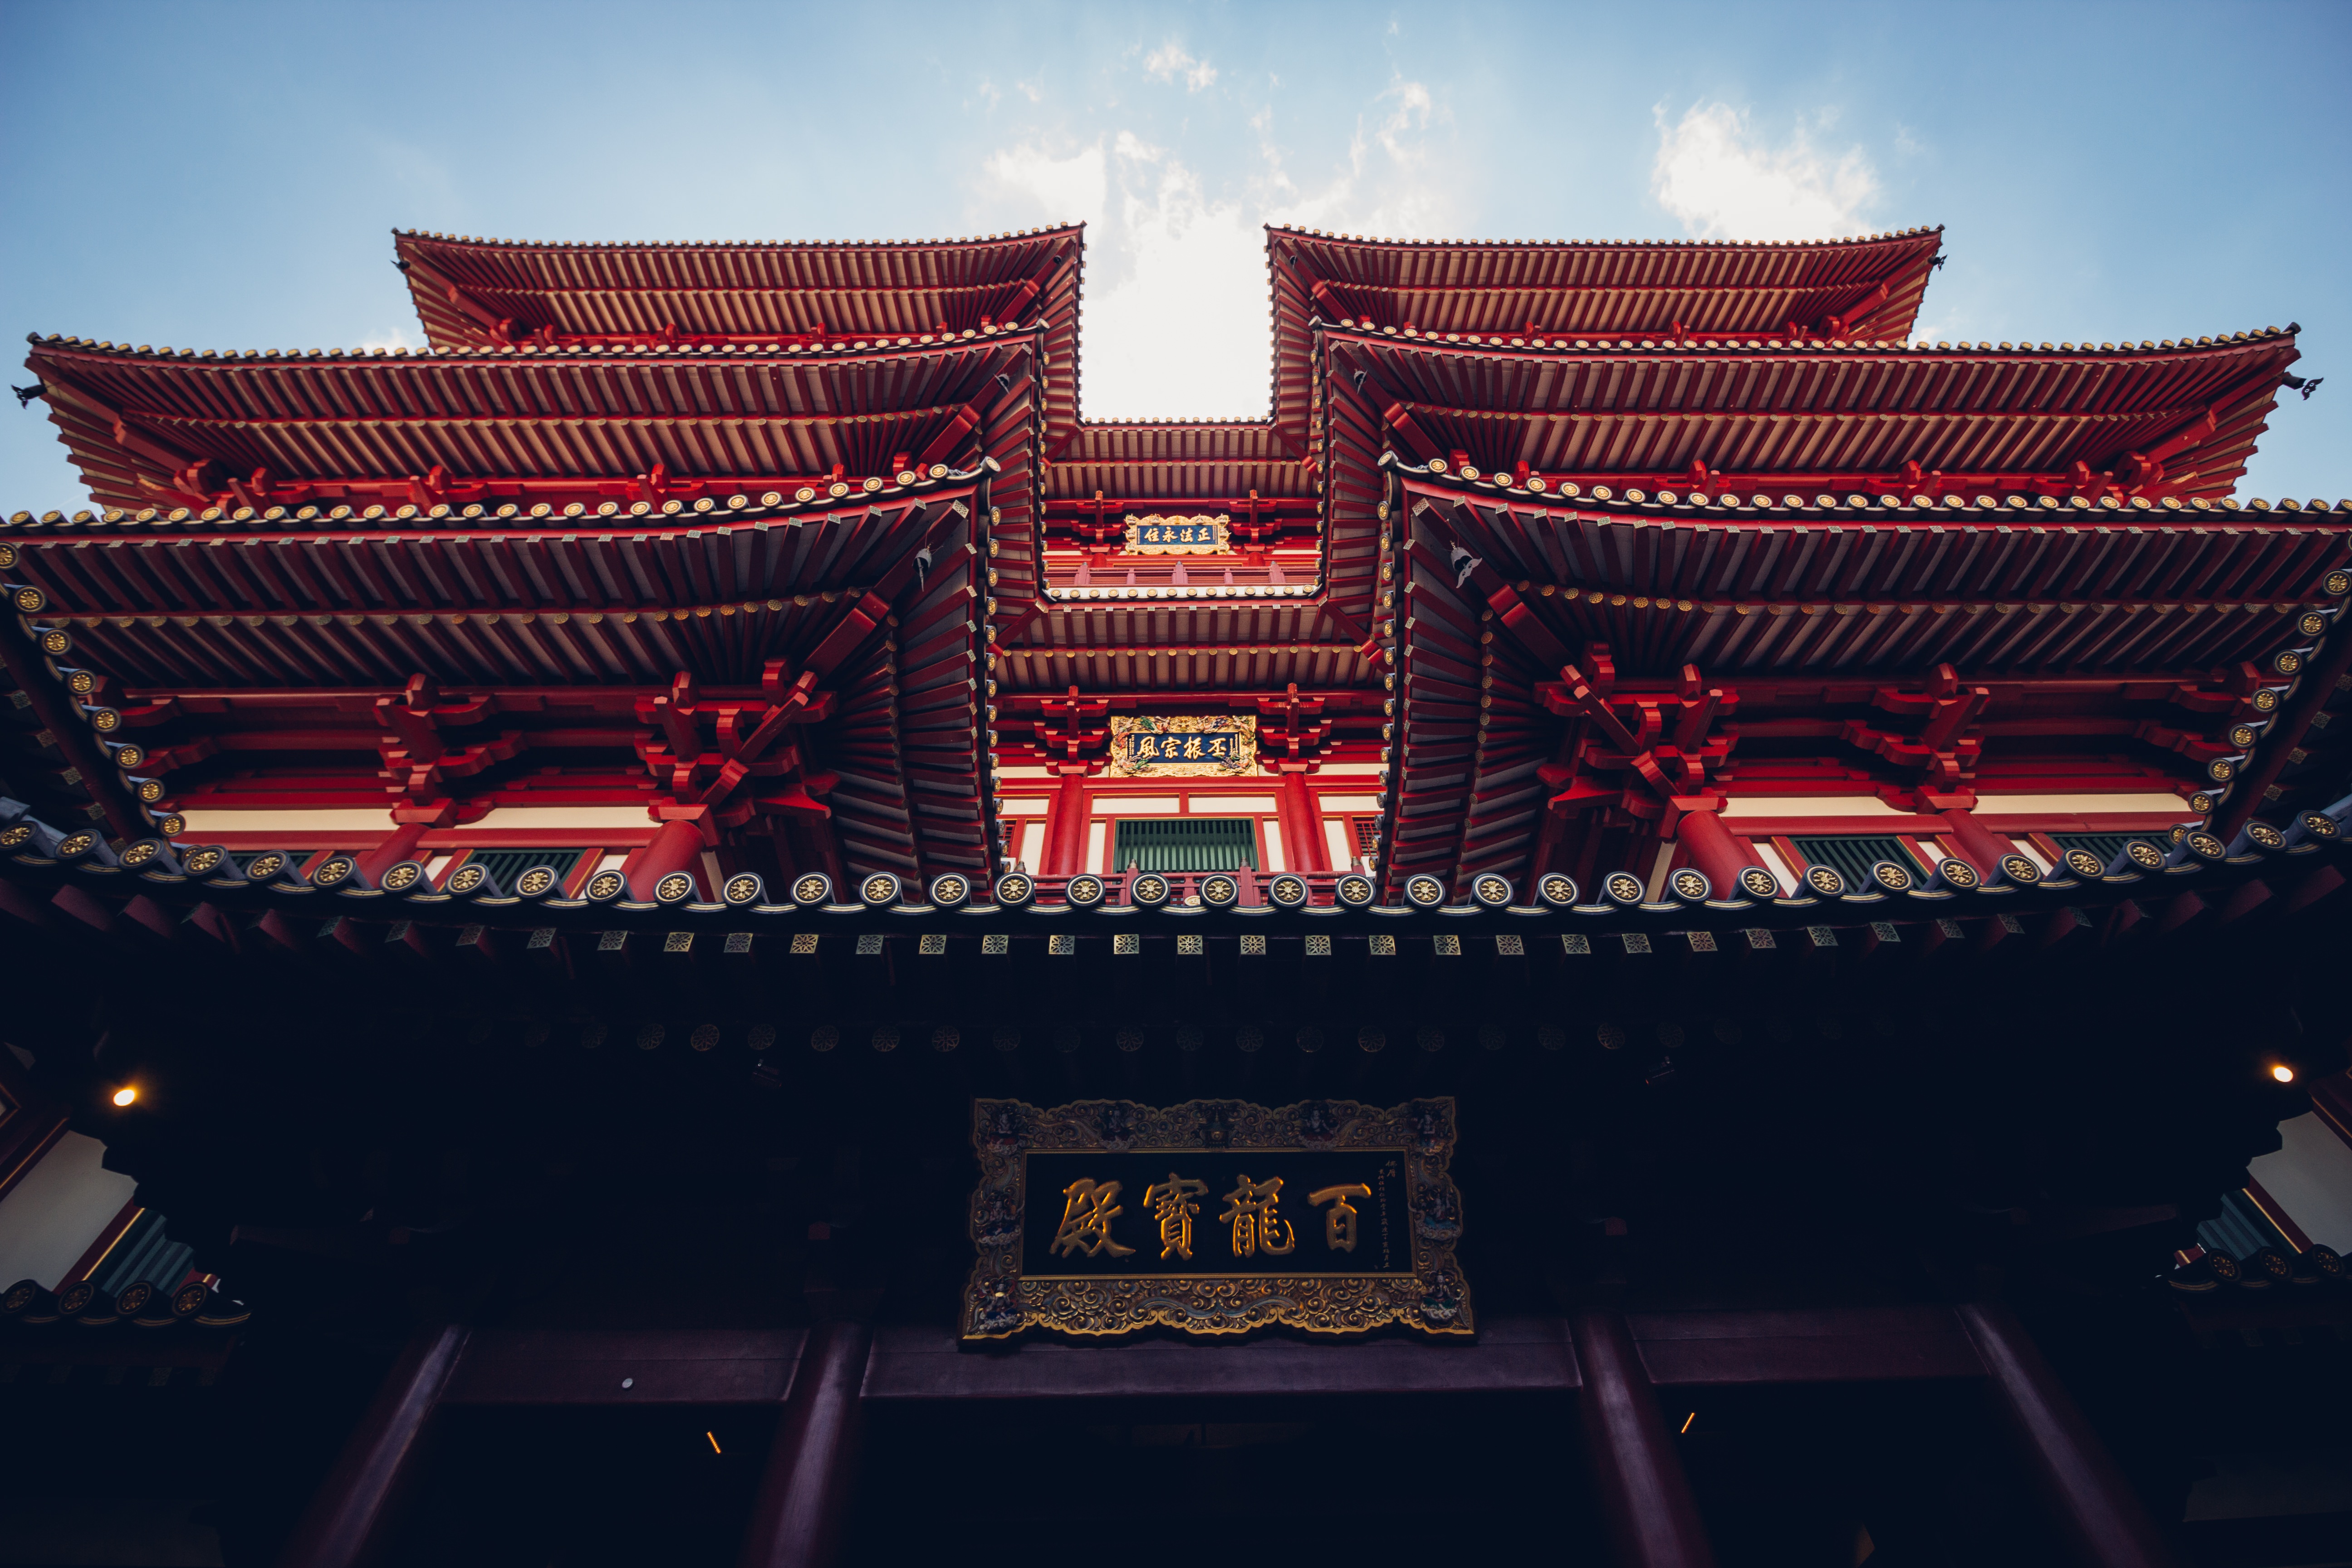
light, sky, auditorium, roof, building, travel, asian, opera house, facade, theatre, stage, temple, shrine, dragon, imperial, eaves, shinto, chinese architecture, pagoda, asian architecture